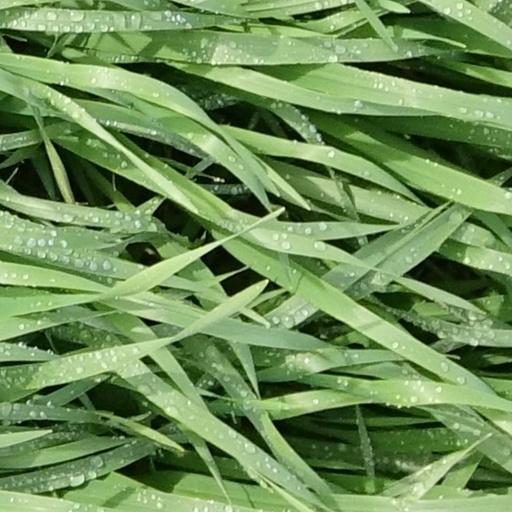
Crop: wheat